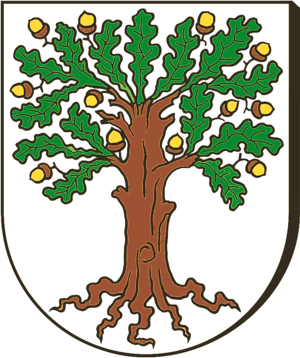
Pohle
Coat of arms of Pohle
Pohle er en by og kommune i det nordvestlige Tyskland med 856 indbyggere, beliggende i Samtgemeinde Rodenberg i den østlige del af Landkreis Schaumburg. Denne landkreis ligger i den nordlige del af delstaten Niedersachsen.